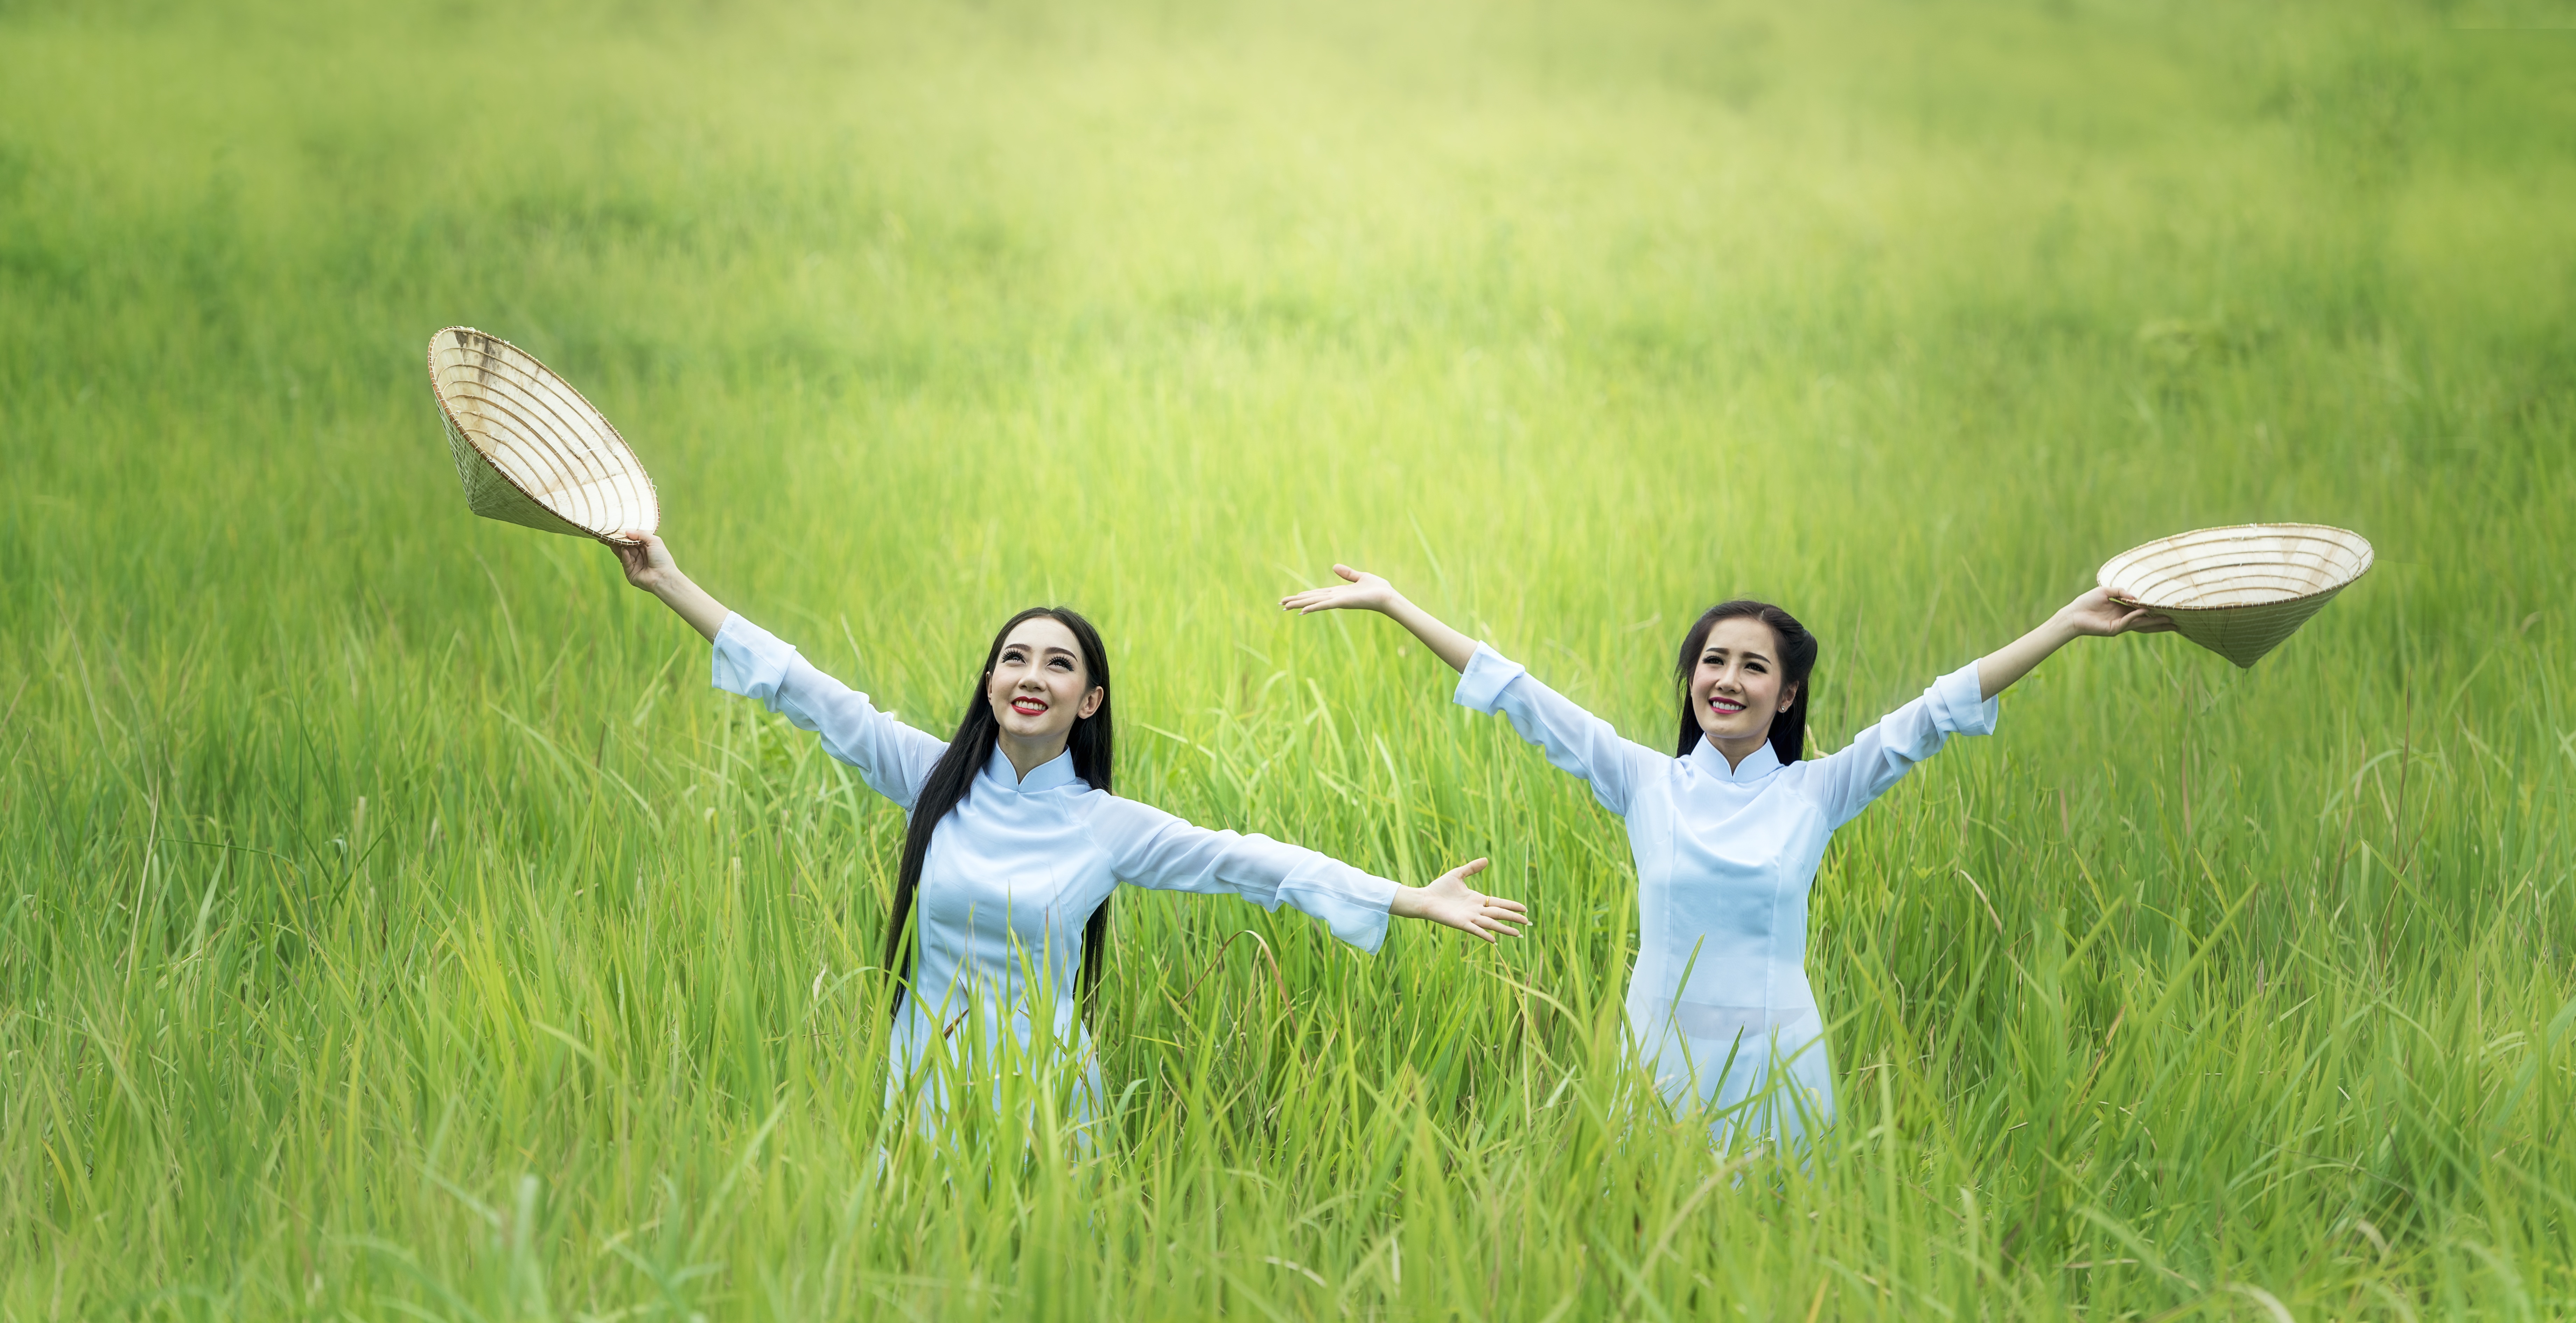
grass, light, field, lawn, meadow, prairie, countryside, young, agriculture, hayfield, lifestyle, leisure, arm, health, outdoors, sunny, fun, happiness, women, grassland, bright, joy, habitat, adult, hats, exciting, excited, rice field, grass family